A. J. Green (defensive back)

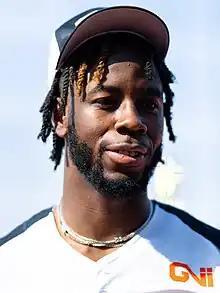
Green in 2023

Alvin J. Green (born June 9, 1998) is an American professional football cornerback for the Los Angeles Rams of the National Football League (NFL). He played college football for the Oklahoma State Cowboys, and signed with the Cleveland Browns as an undrafted free agent in 2020.